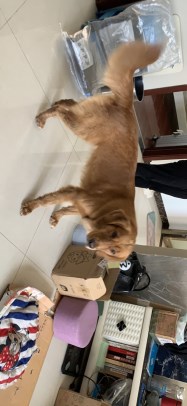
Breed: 5355-n000126-golden_retriever